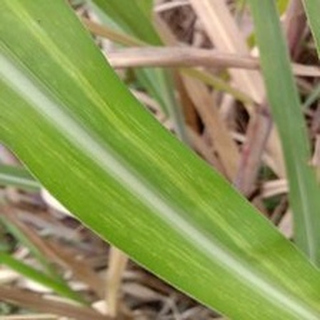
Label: sugarcane_mosaic